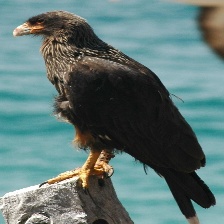
Species: STRIATED CARACARA
Scientific name: PHALCOBOENUS AUSTRALIS